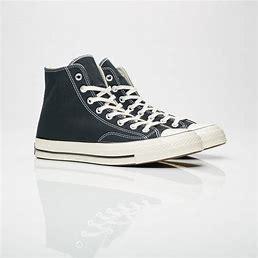
Brand: Converse
Model: Chuck 70 Hi